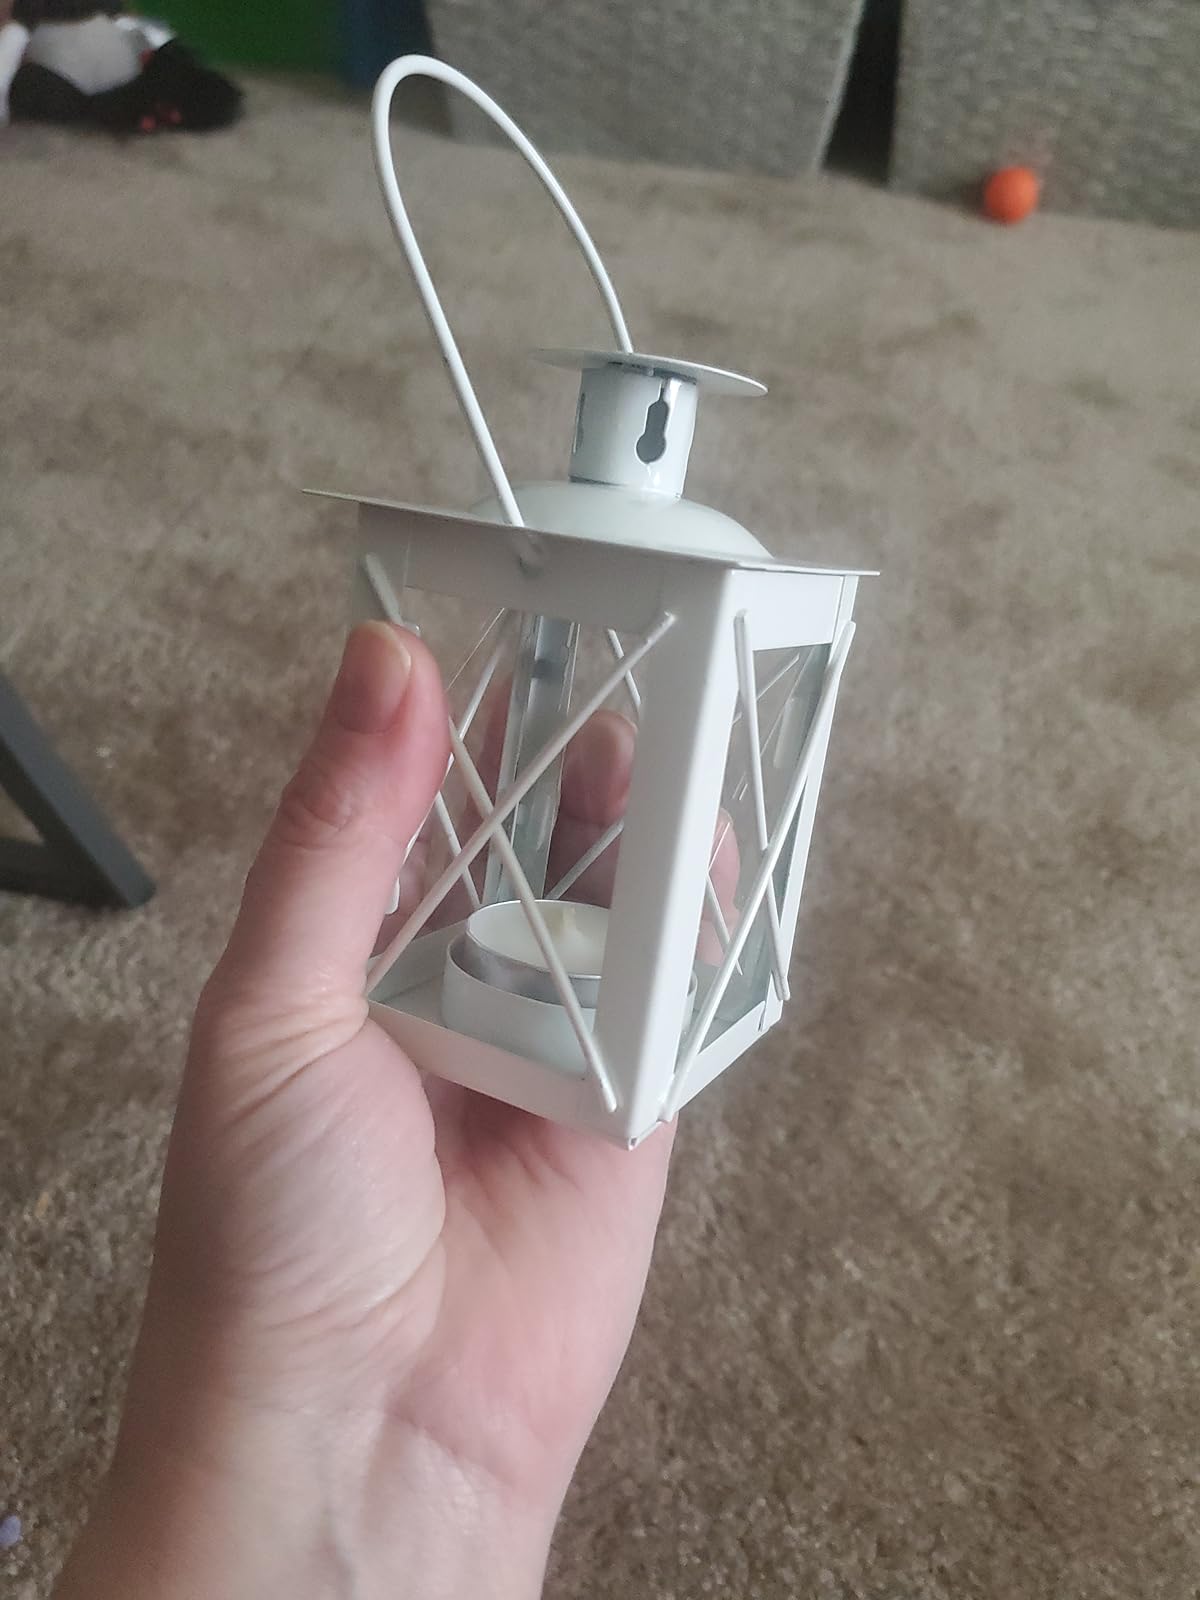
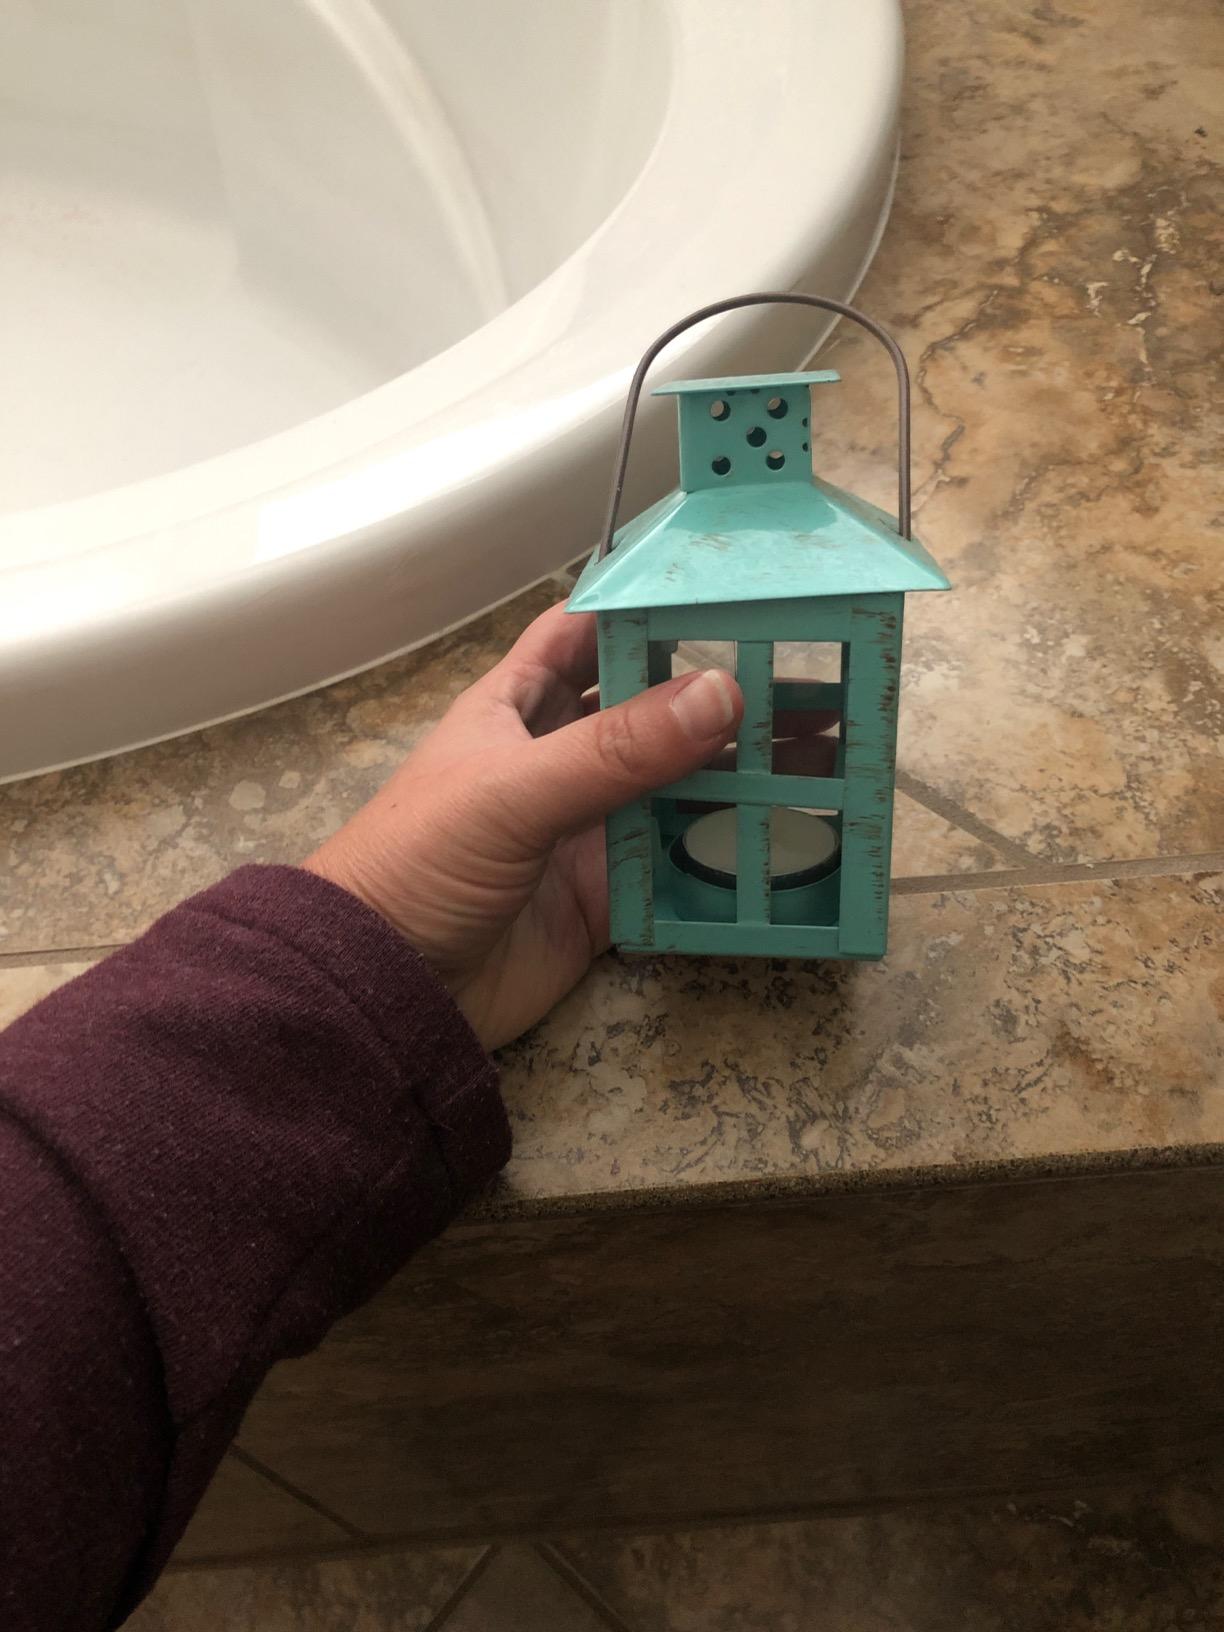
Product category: lantern
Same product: no